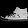
Label: Sneaker